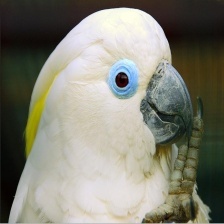
Species: COCKATOO
Scientific name: CACATUIDAE
ImageNet parent category: sulphur-crested_cockatoo